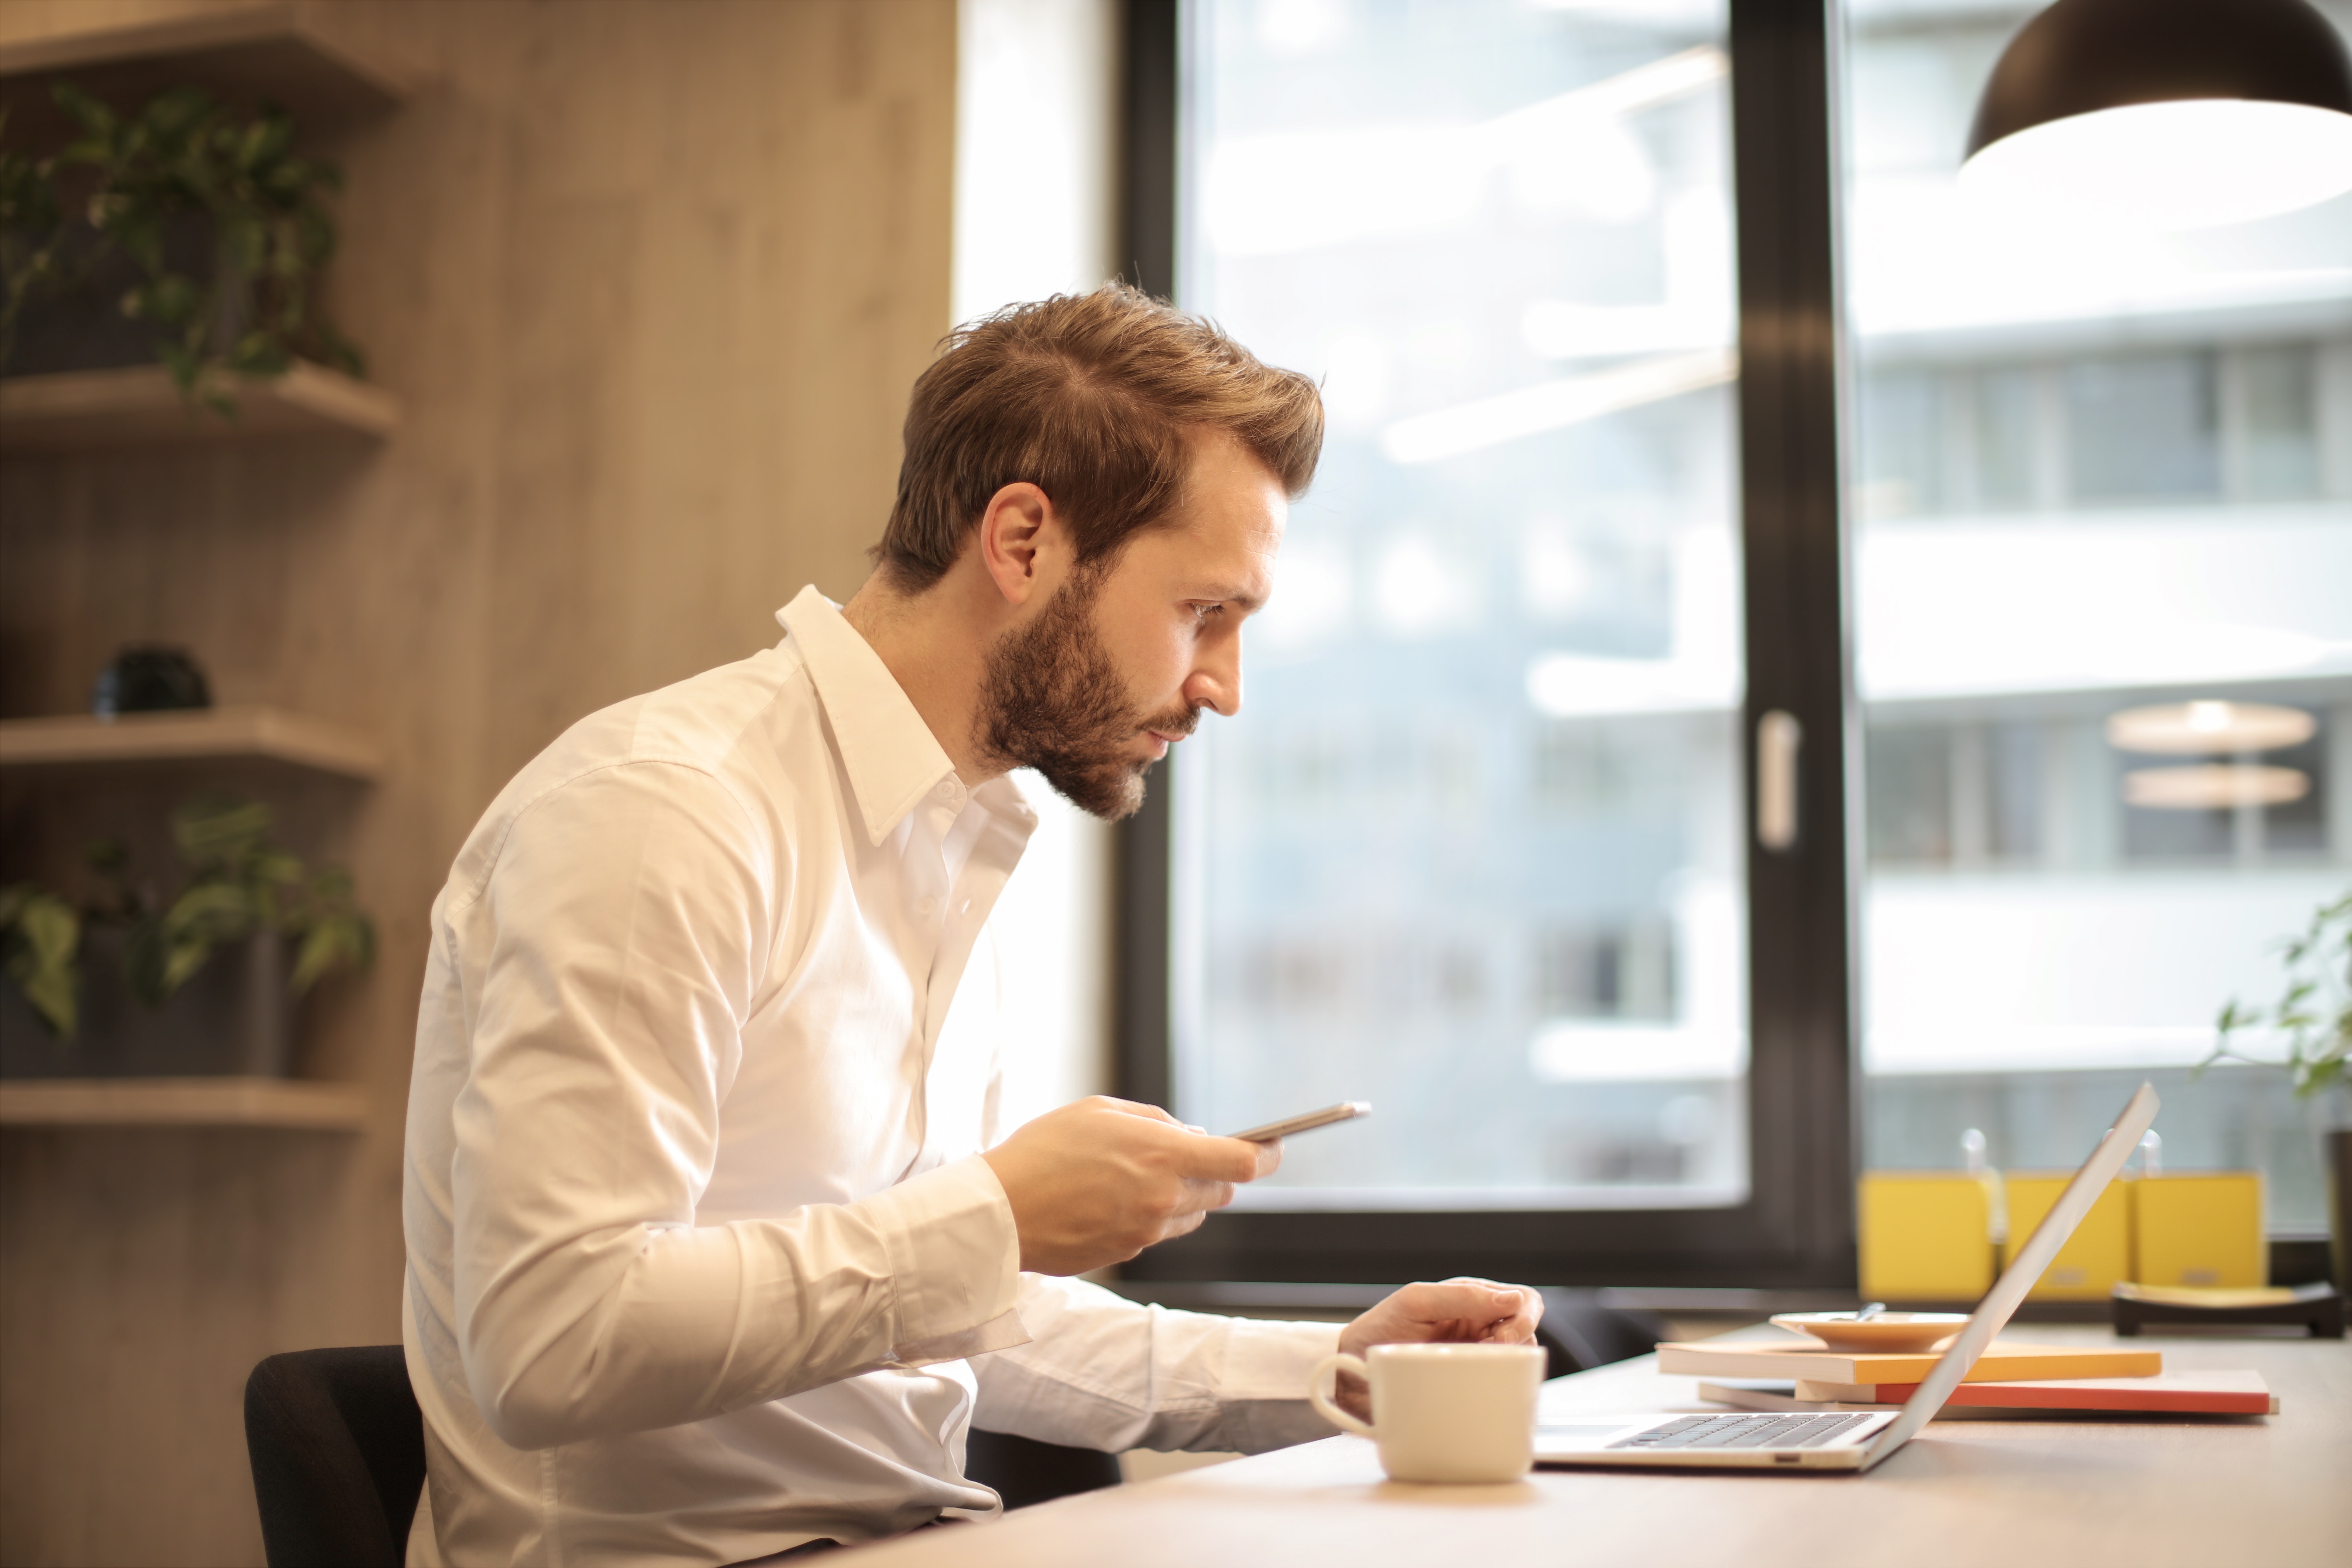
white collar worker, job, restaurant, business, conversation, sitting, office, interior design, desk